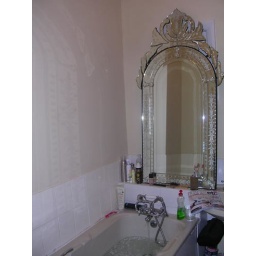
Our ornamental mirror in the bathroom